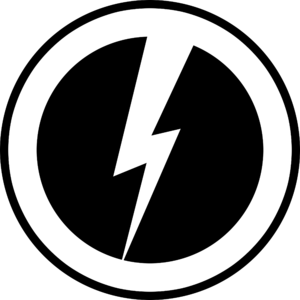
CasaPound, officiellement CasaPound Italia, est un parti politique d’inspiration nationaliste-révolutionnaire et néofasciste italien.
Le Blocco Studentesco est une organisation étudiante italien d'extrême droite créée le 2006 à Rome, décrite comme néofasciste. Blocco Studentesco est le mouvement de jeunesse du CasaPound. Son président est, depuis janvier 2008, Francesco Polacchi. Il revendique 3 000 adhérents âgés de 16 à 30 ans.